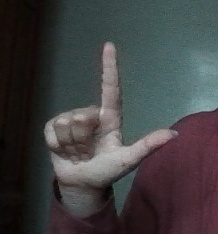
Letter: laam